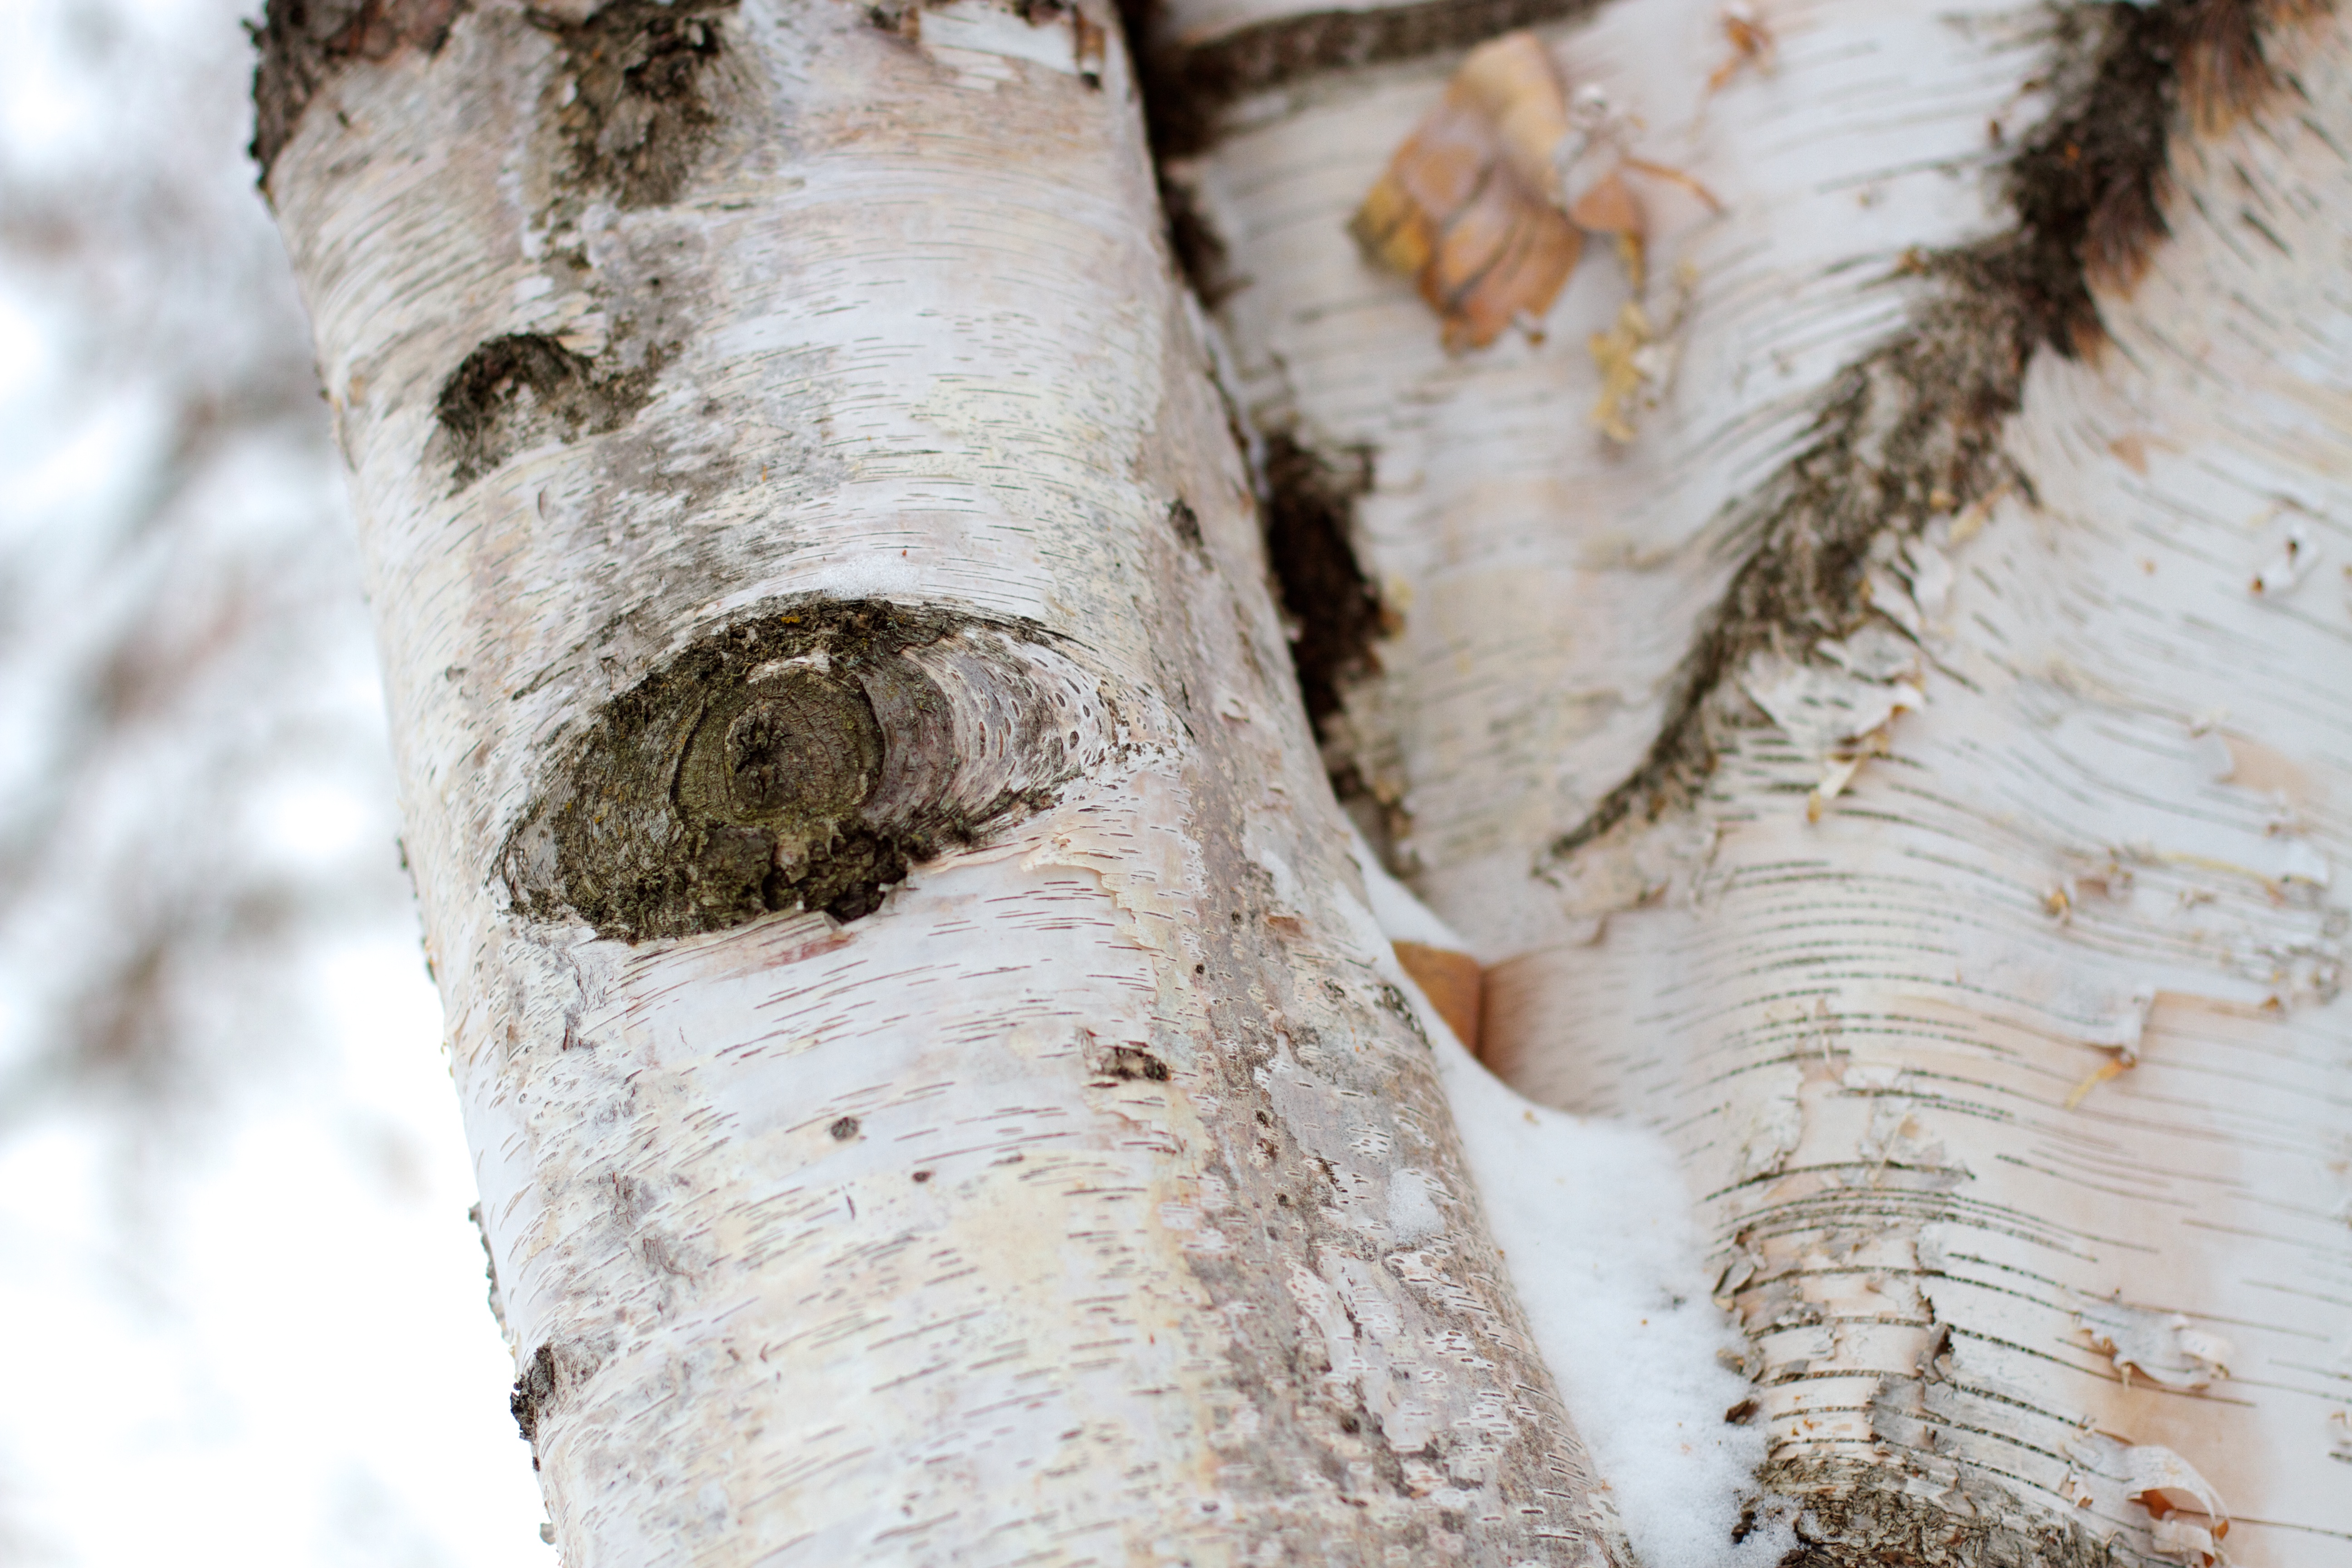
tree, nature, branch, winter, plant, wood, leaf, trunk, birch, soil, twig, close up, eye, flowering plant, plant stem, woody plant, land plant